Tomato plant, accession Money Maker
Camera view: tilt-top (135 deg); turntable rotation: 210 degrees
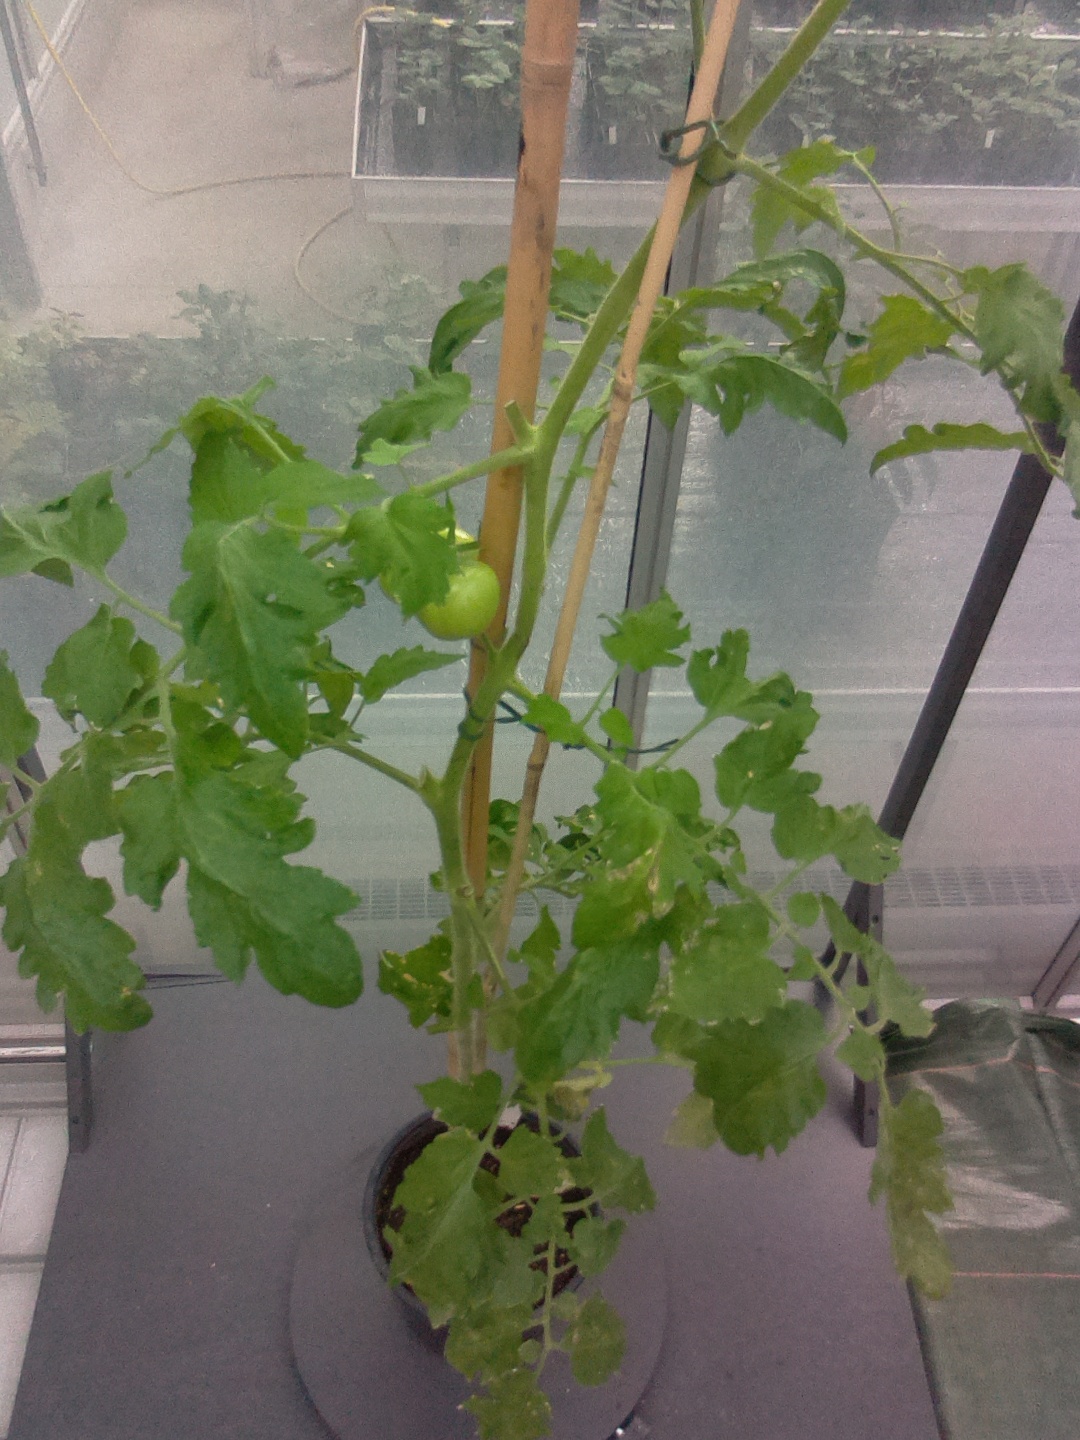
BBCH growth stage 73: 30%-40% of final fruit size